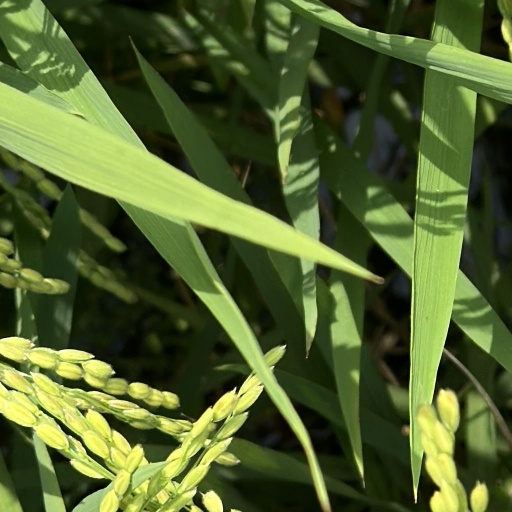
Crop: rice